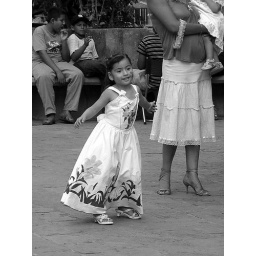
this little girl was spinning around in her dress over and over again